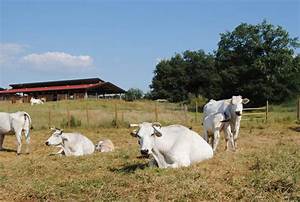
Label: mucca